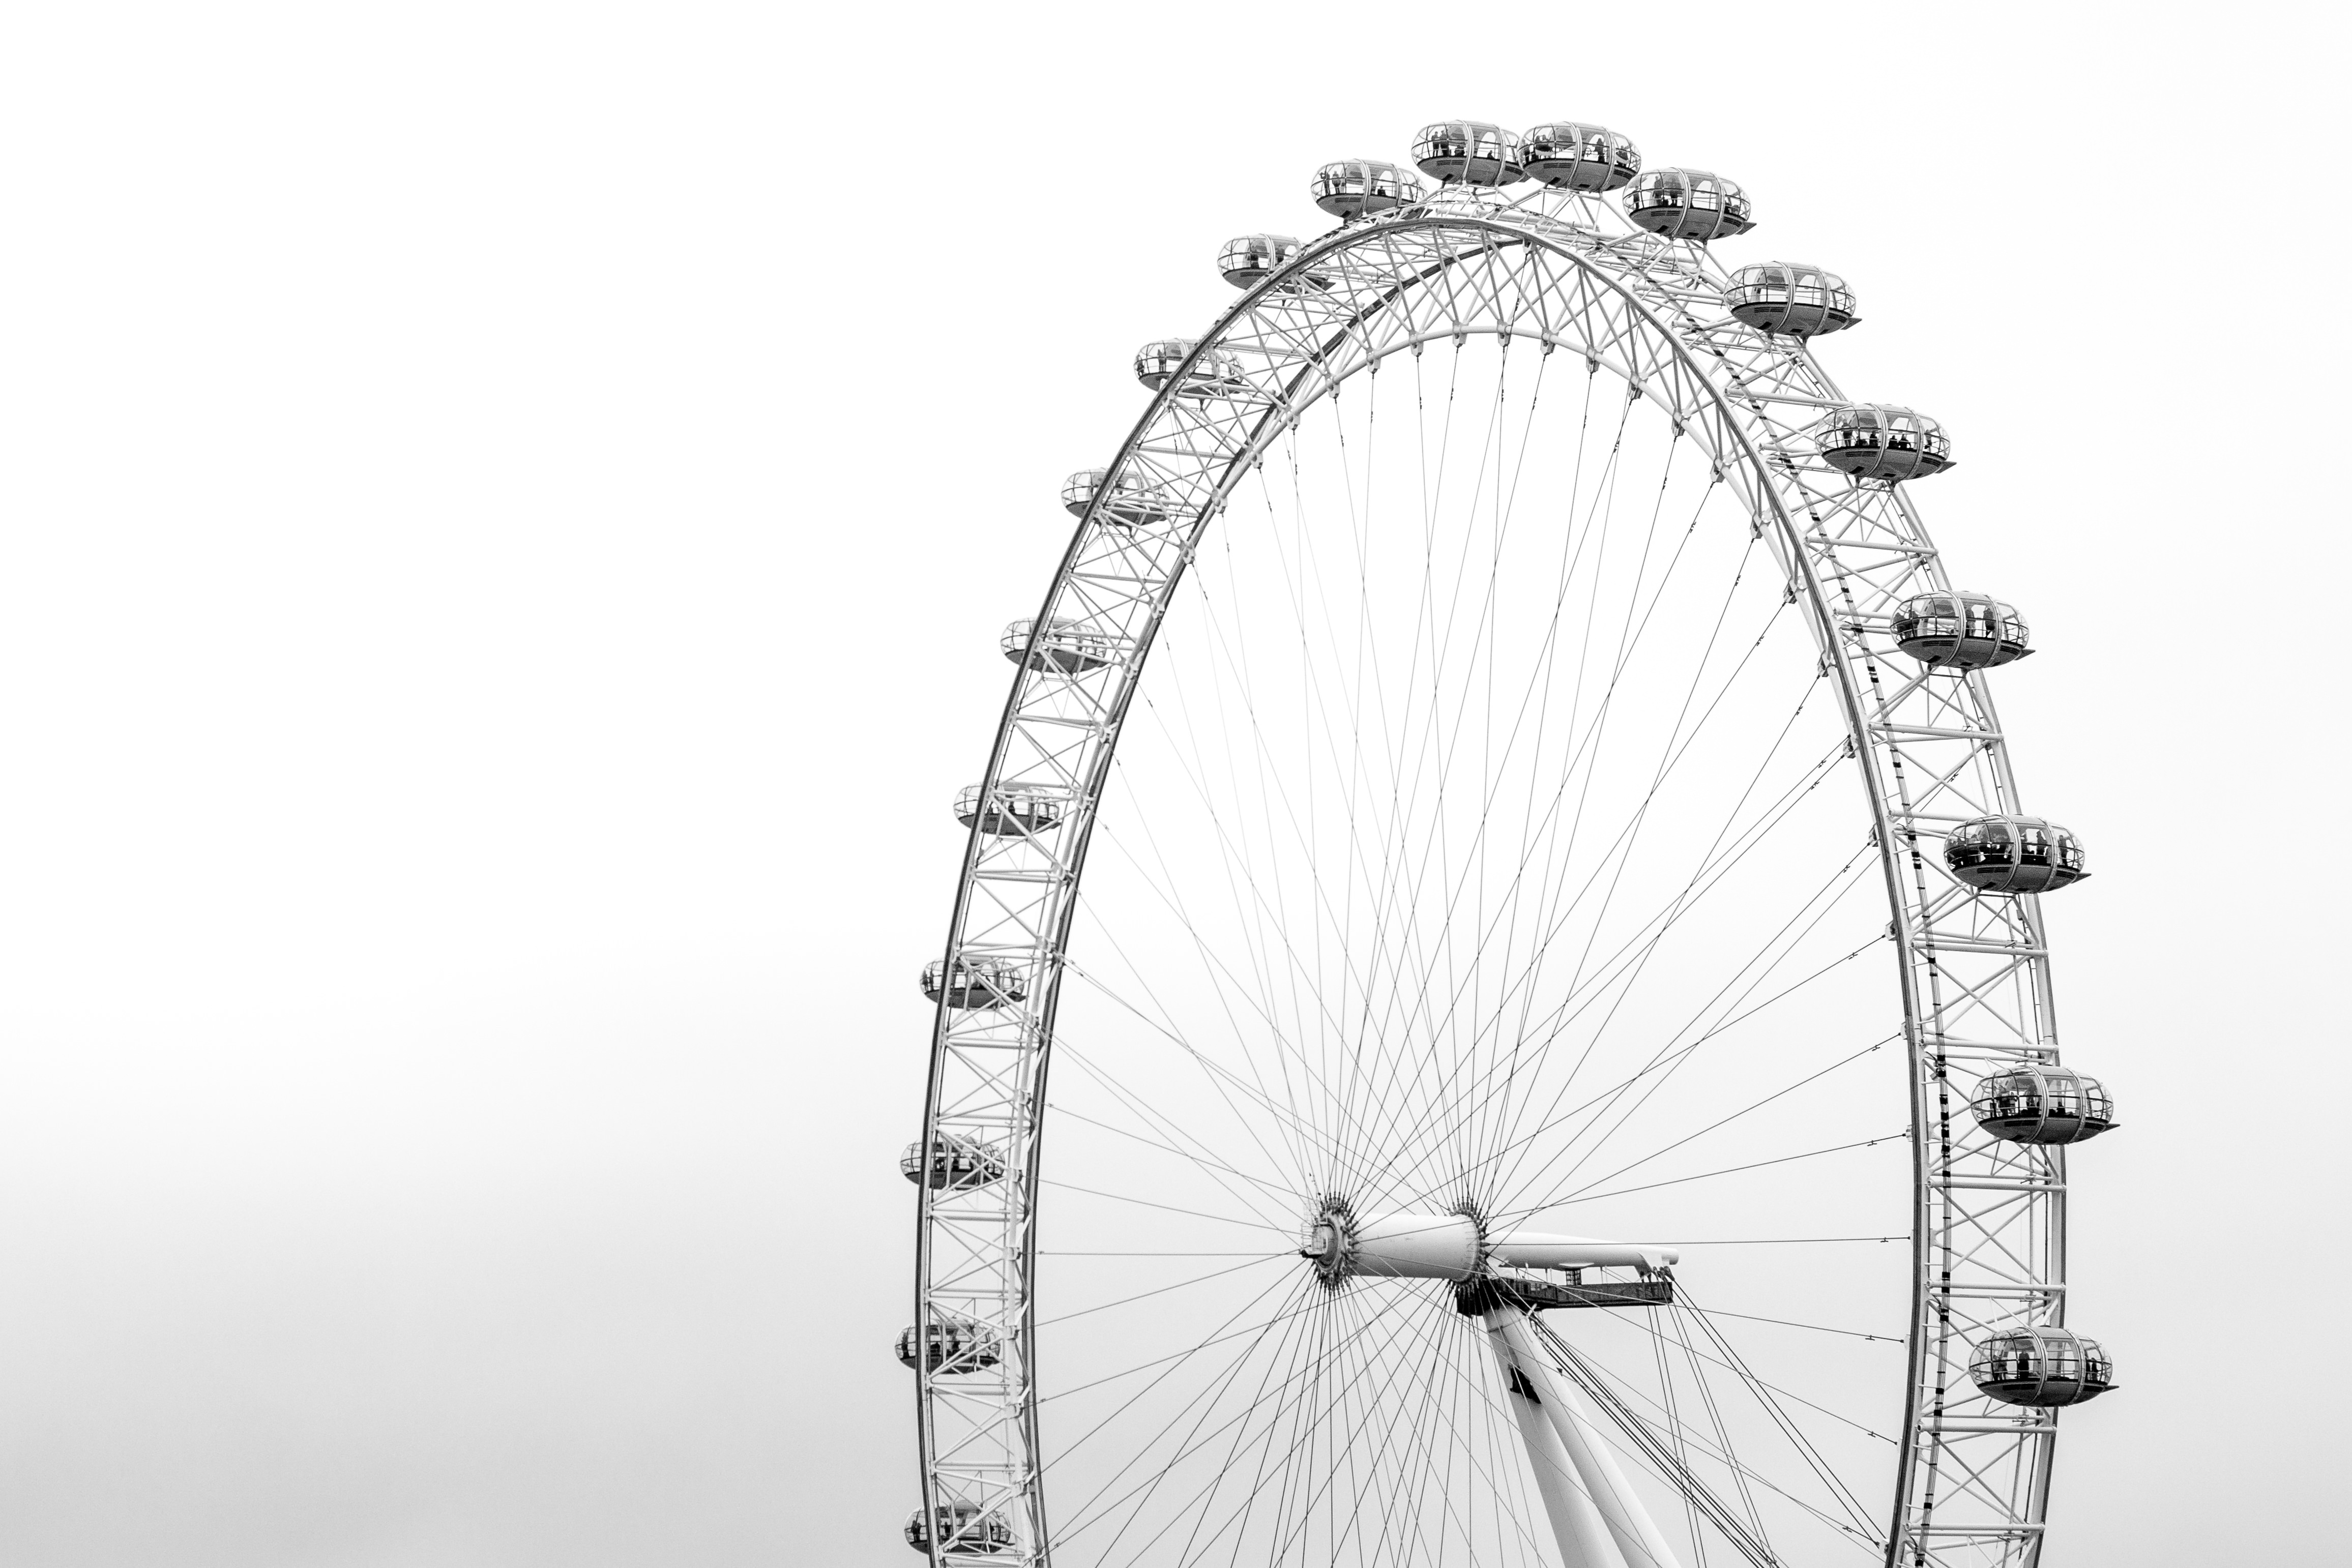
black and white, sky, wheel, ferris wheel, carnival, amusement park, monochrome, tourist attraction, bicycle wheel, monochrome photography